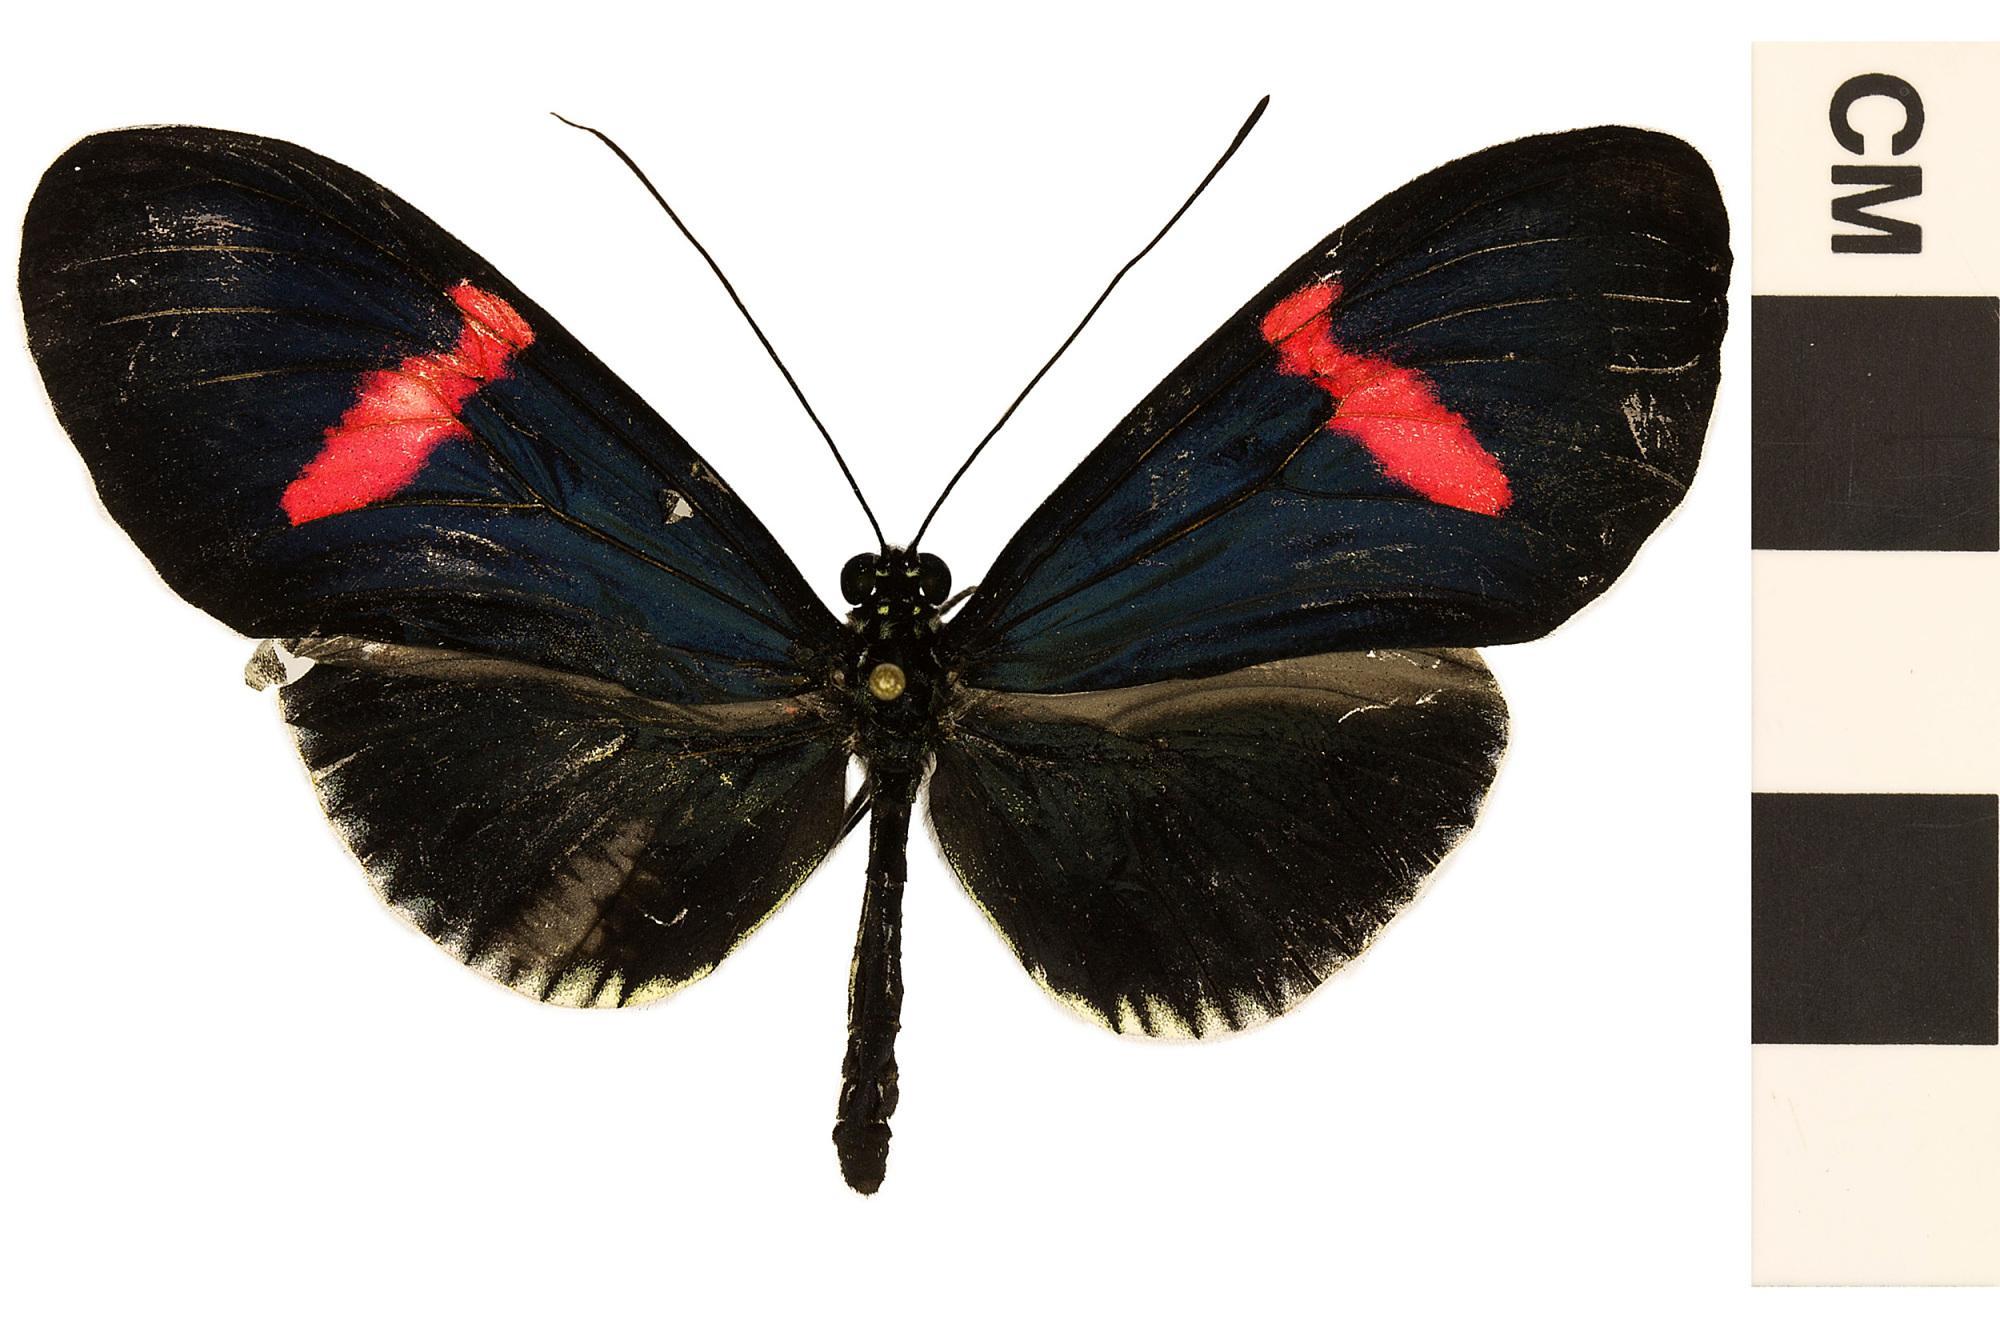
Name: Red Postman, Small Postman
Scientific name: Heliconius erato cyrbia
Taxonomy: Animalia, Arthropoda, Hexapoda, Insecta, Lepidoptera, Nymphalidae, Heliconiinae
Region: US Mid Atlantic (PA, NJ, MD, DE, DC, VA, WV)
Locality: NMNH Insect Zoo, North America, United States, District of Columbia